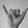
ASL letter: Y